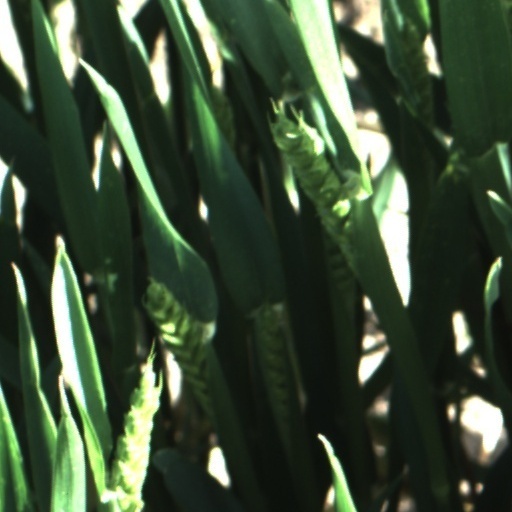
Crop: wheat